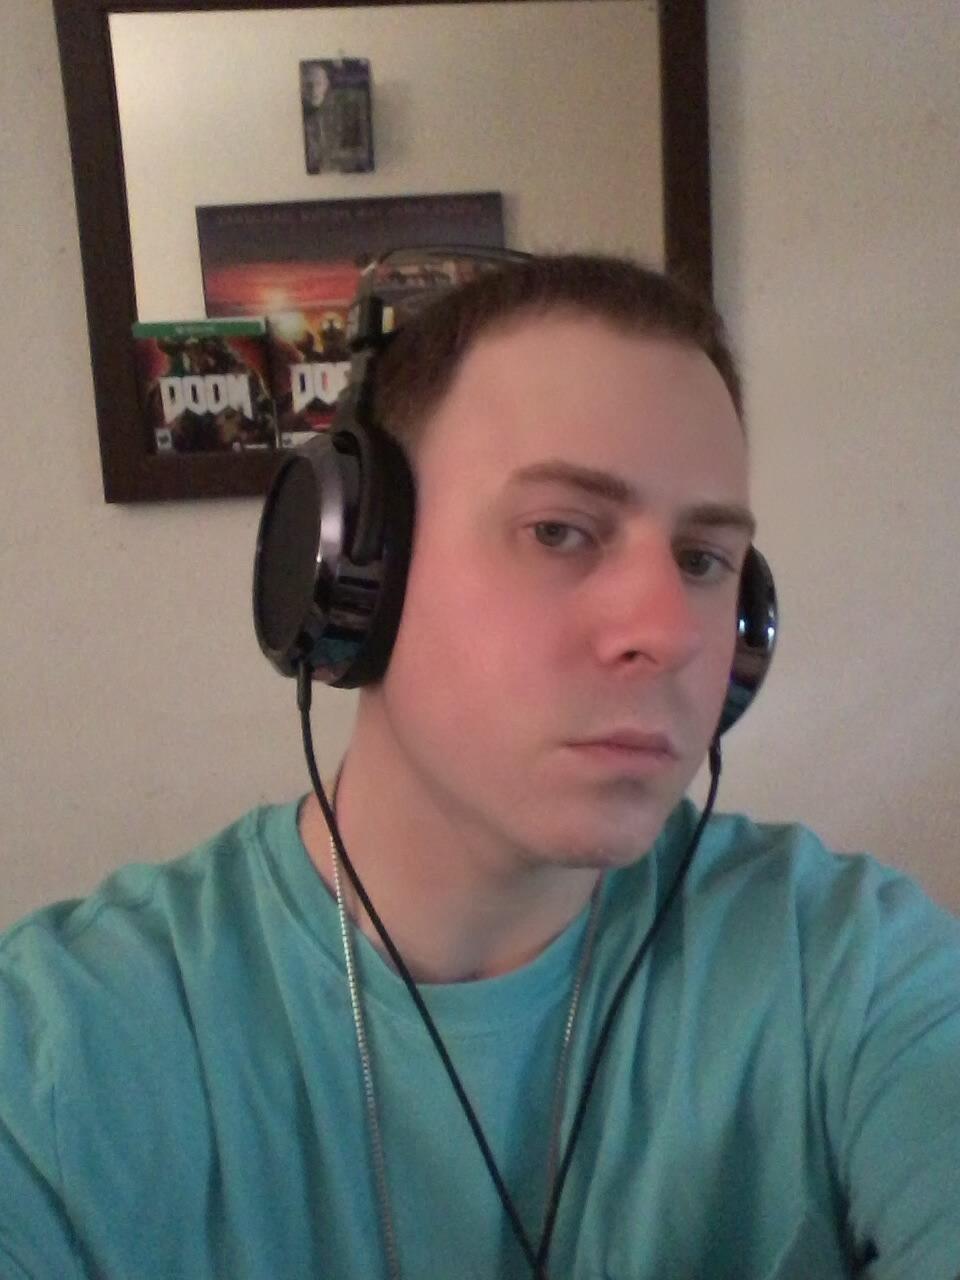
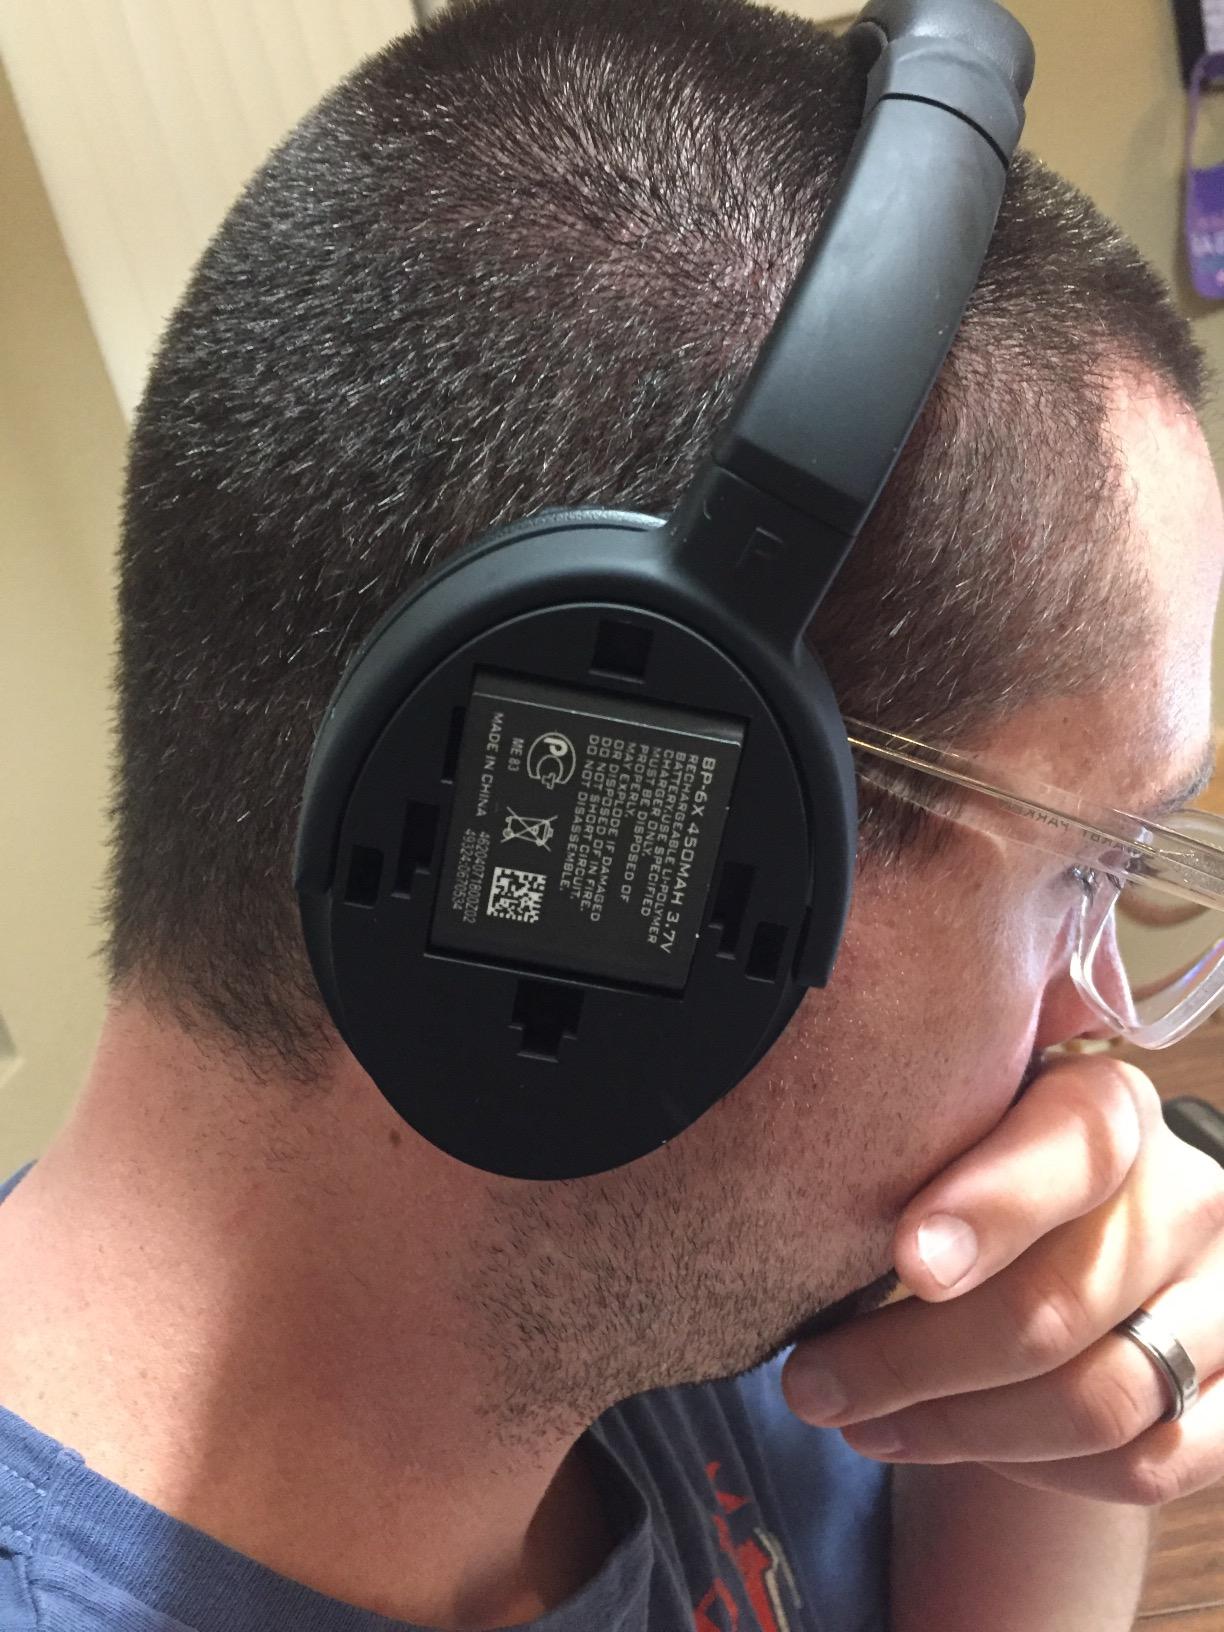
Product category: headphones
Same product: no